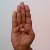
The image shows a hand gesture representing the letter 'B' in Indian Sign Language.